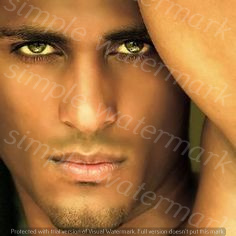
Label: Watermark